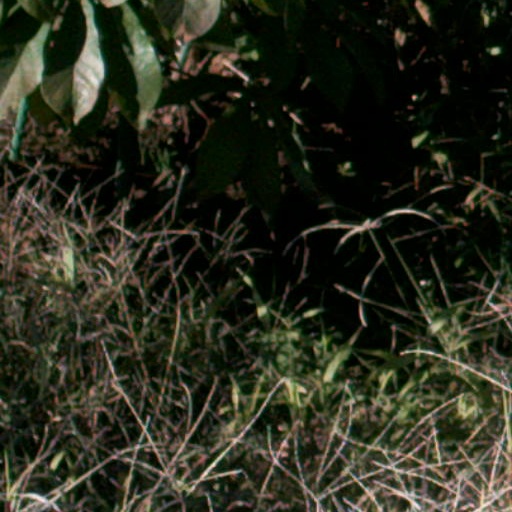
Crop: cassava